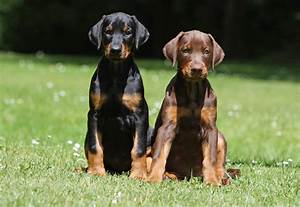
Label: dog